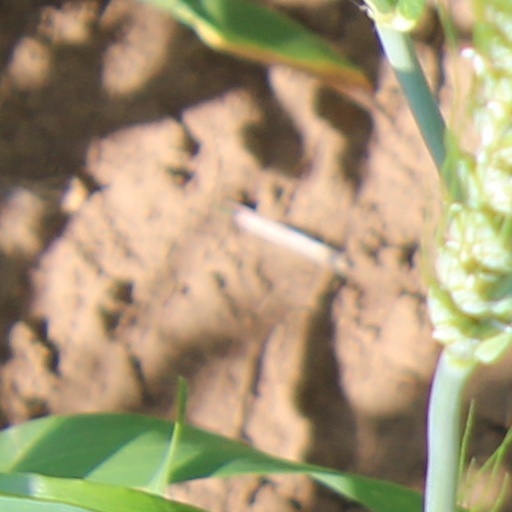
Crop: wheat